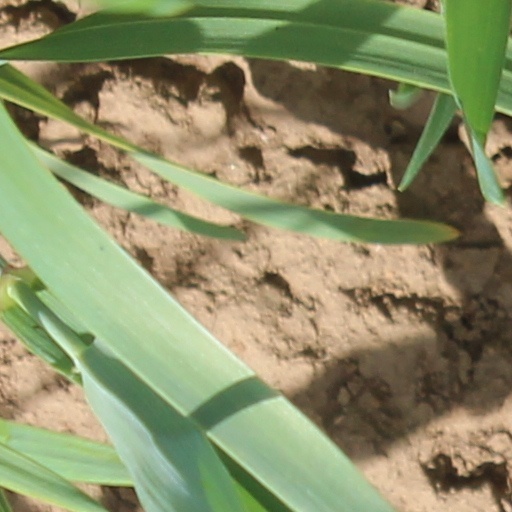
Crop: wheat